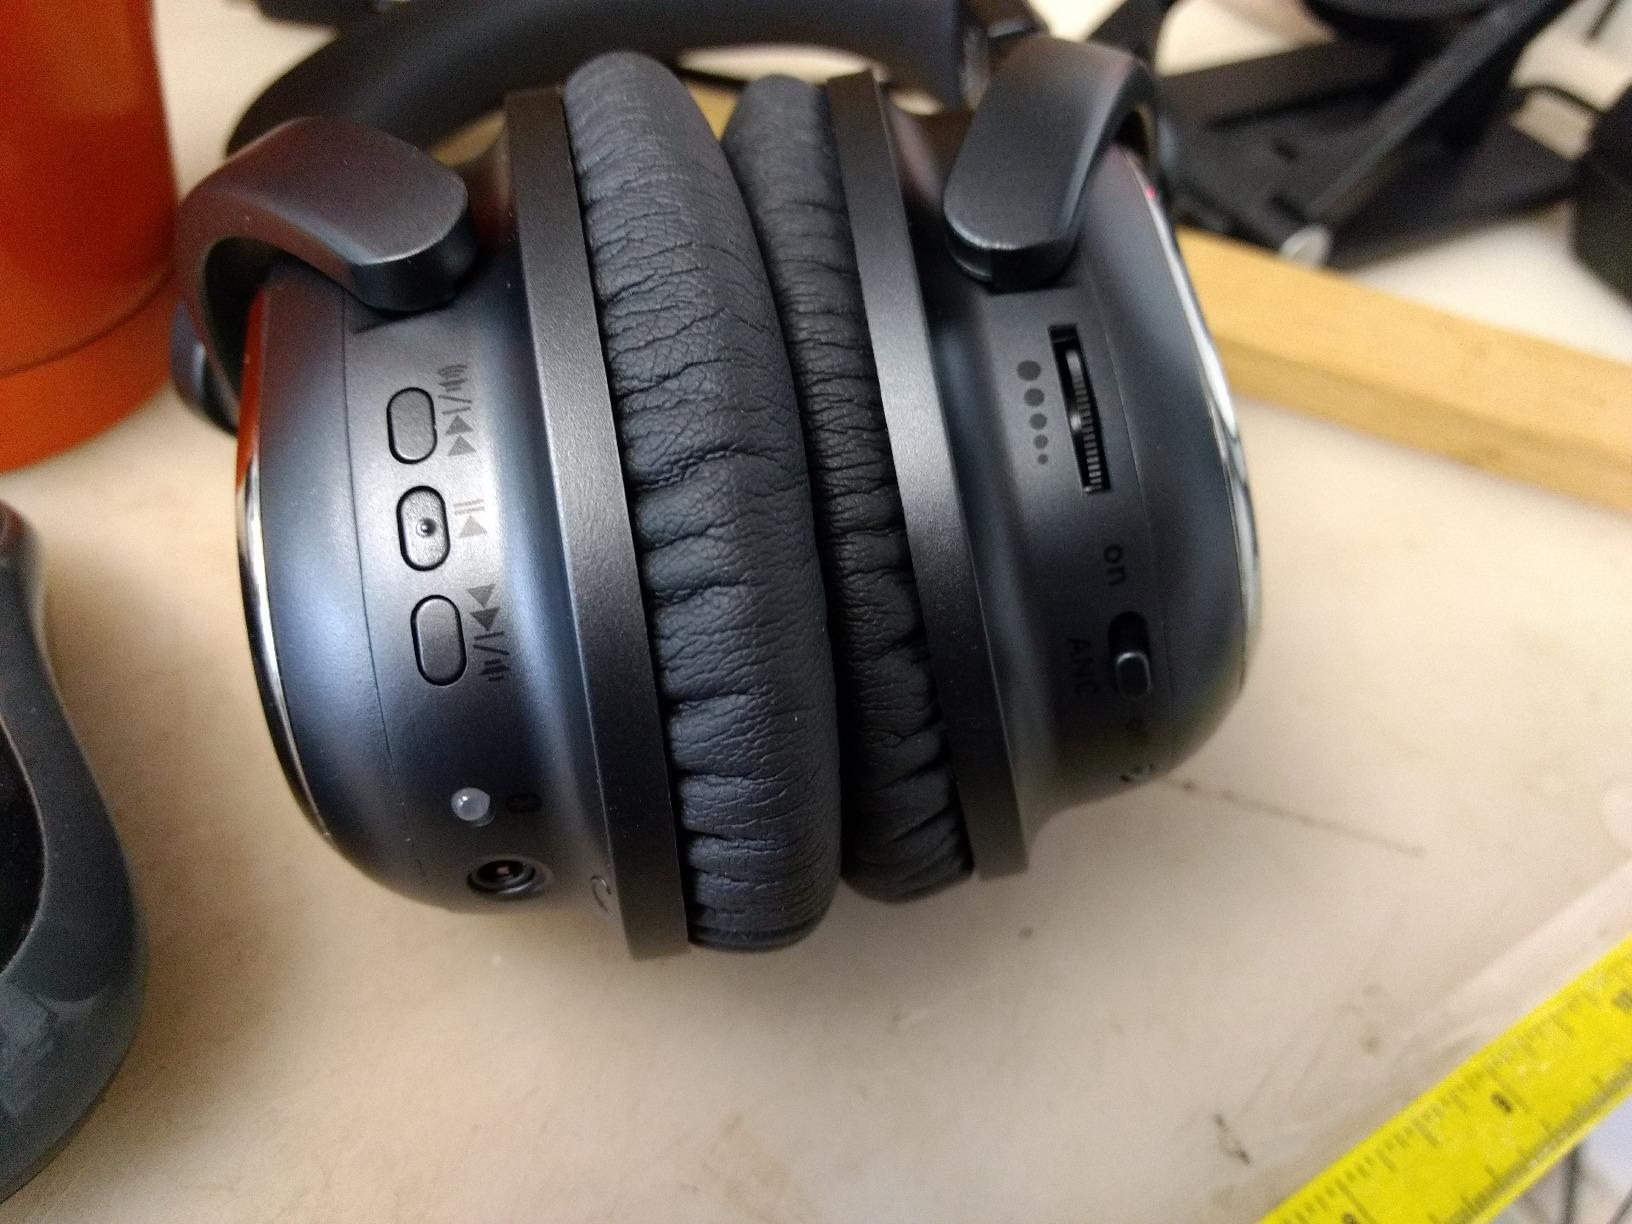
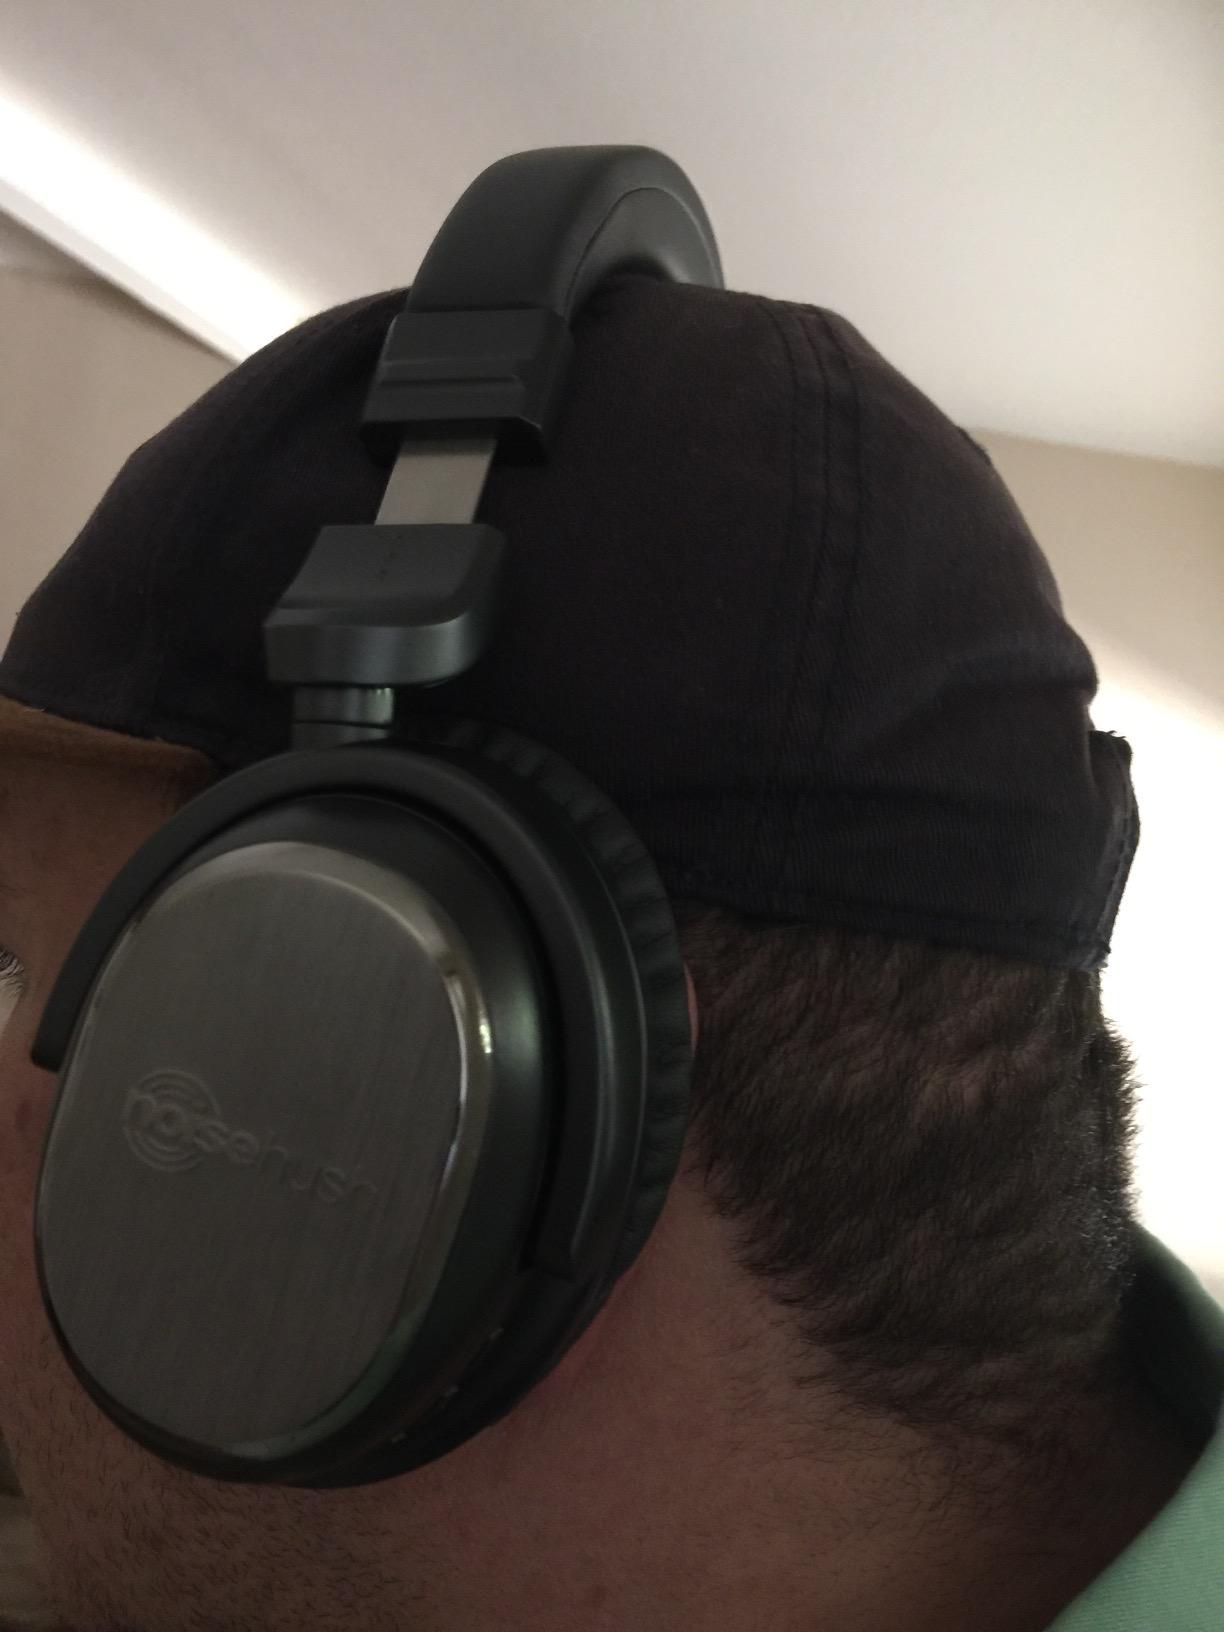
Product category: headphones
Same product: yes